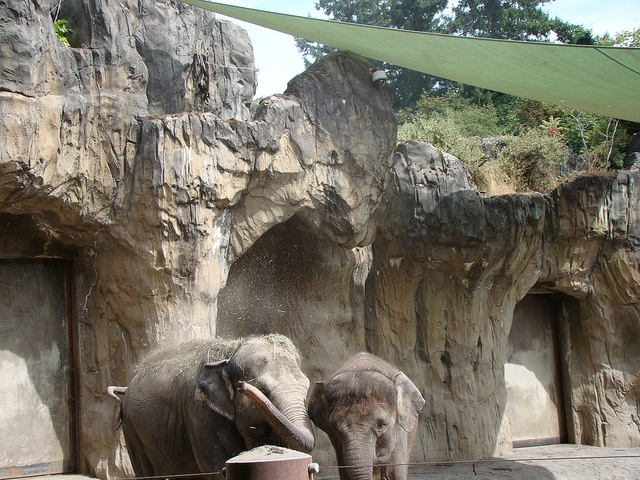
Two elephants under a green tent on a sunny day.
two elephants standing under a big slab of rock
A couple of elephants are standing in front of the Egypt like buildings.
Two elephants stand next to each other while one sprays itself with its trunk.
Two gray elephants are in a rock enclosure.